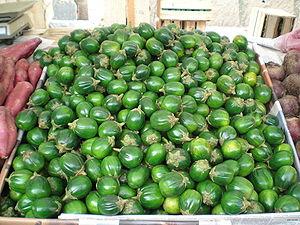
Le gilo, jiló ou aubergine africaine est une plante proche de l'aubergine. Elle peut atteindre la hauteur de 1,5 mètre.